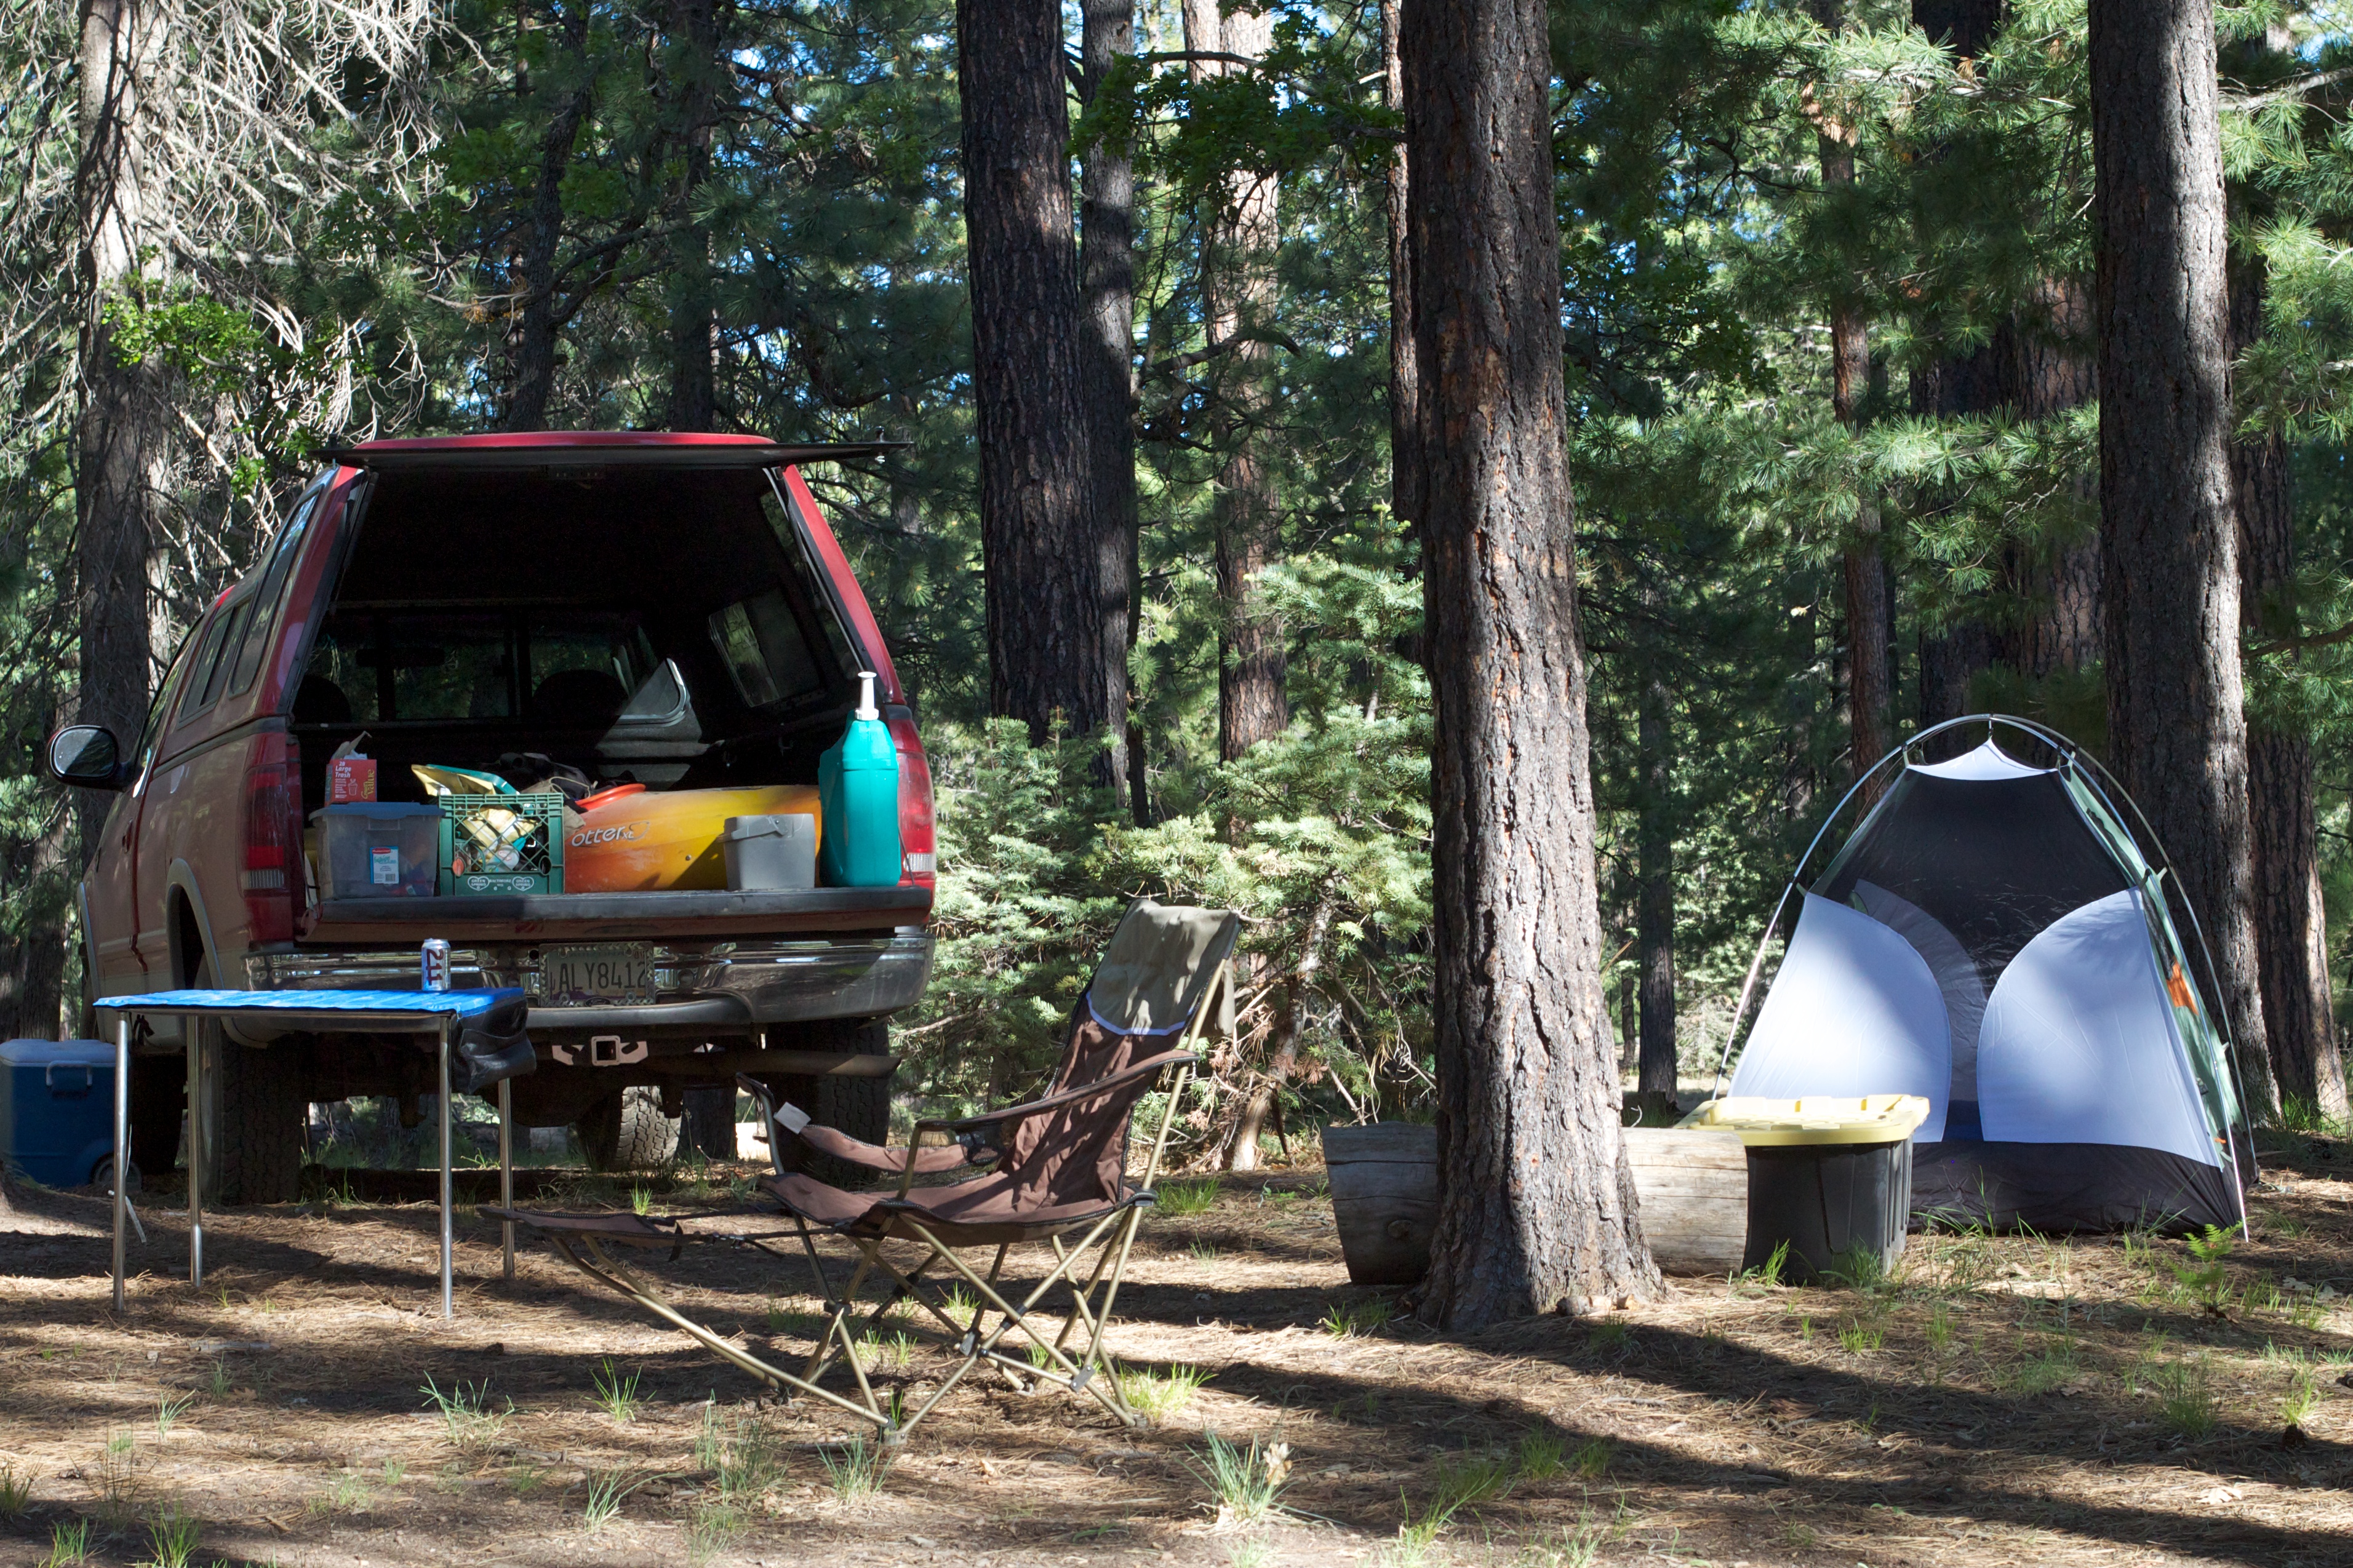
recreation, vehicle, camping, tent, mogollonrim, outdoor recreation, off roading